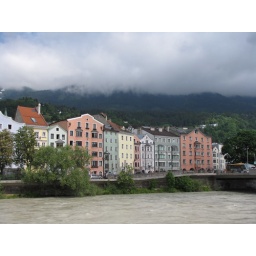
some more colorful houses in Innsbruck, Austria